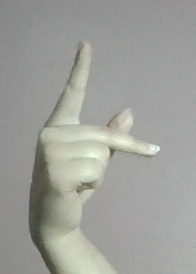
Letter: dha